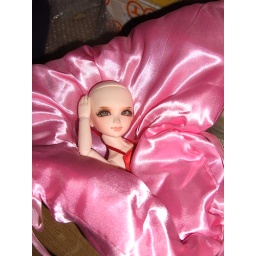
Meet Lolke - the little boy in the pink cushion